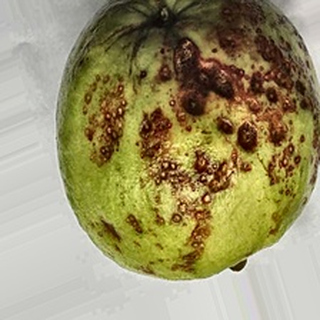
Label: guava_anthracnose